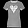
Label: T - shirt / top